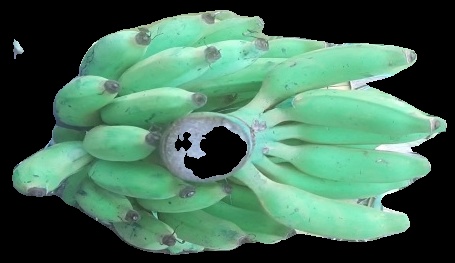
Variety: elakki-bale
Grade: grade2